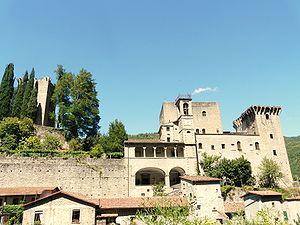
Fivizzano est une commune italienne d'environ 8 500 habitants située dans la province de Massa et Carrare dans la région Toscane en Italie centrale.